32nd Texas Cavalry Regiment

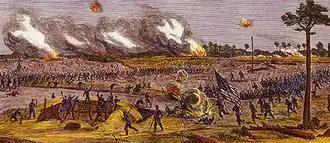
The Battle of Fort Blakeley was fought on 9 April 1865.

Ector's brigade defended Mobile, Alabama in the spring of 1865. Edward Canby commanded 45,000 Union troops while Dabney H. Maury led 10,000 Confederate soldiers and 300 cannons. In the Battle of Spanish Fort two divisions of the Union XIII Corps under Gordon Granger on the left and two divisions of the Union XVI Corps under Andrew Jackson Smith on the right invested the fort. The fort was defended by the brigades of Ector, James T. Holtzclaw, and Randall L. Gibson, from left to right. After Union troops seized a foothold, the fort was evacuated on the night of 8–9 April 1865 with the loss of about 50 guns and 500 prisoners. The next day, in the Battle of Fort Blakeley, the Federals launched a massive assault and overran the fortifications. The Union troops lost 113 killed and 516 wounded while 3,423 Confederate troops were captured. The 4,500 survivors of Maury's command retreated toward Montgomery, Alabama. The 32nd Texas Cavalry lost seven wounded and 28 captured in the fighting.